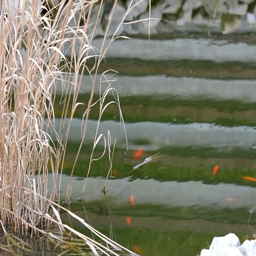
koi in garden pond with ornamental grass at the coast .